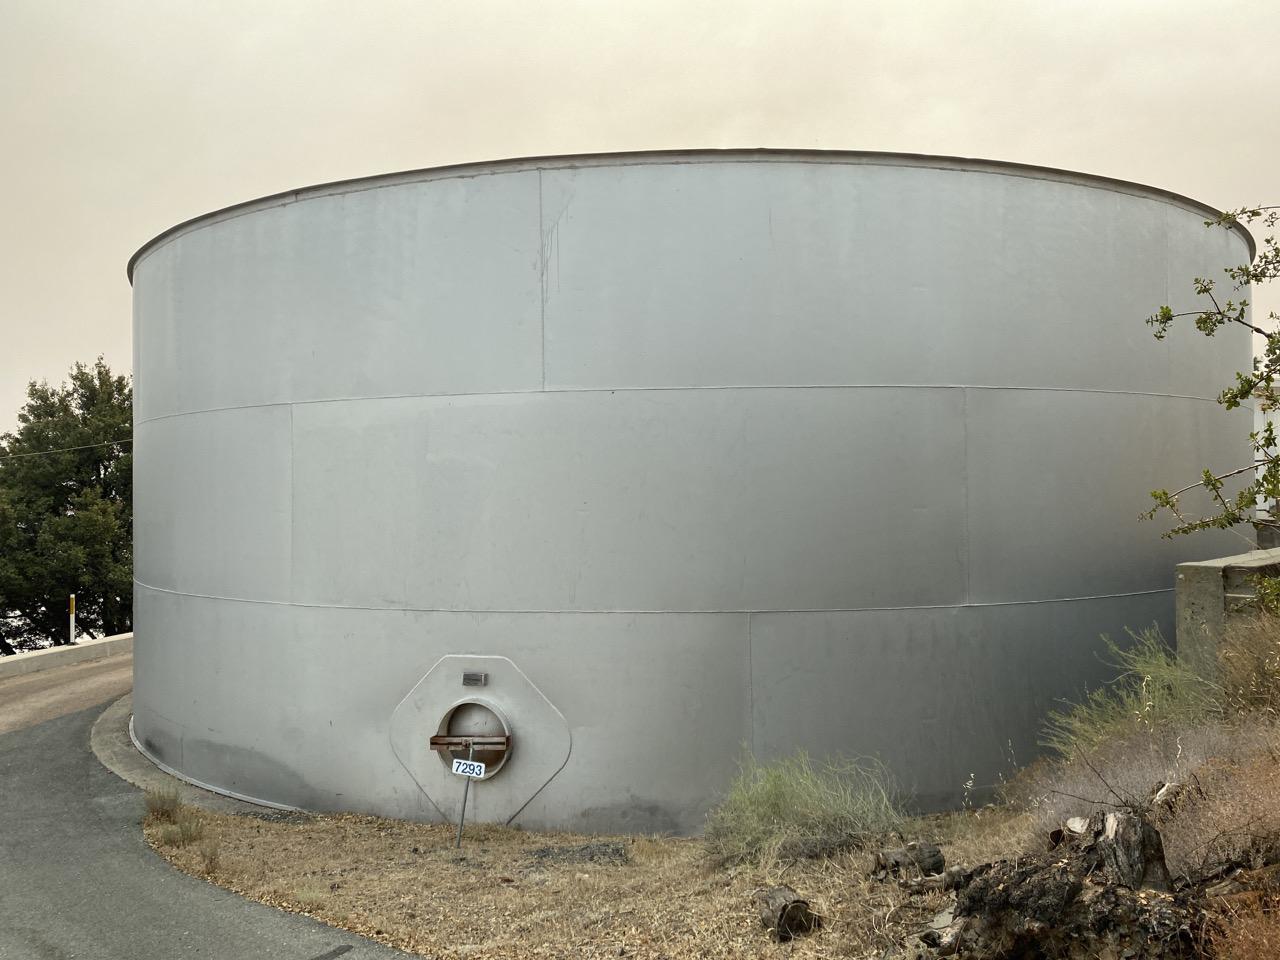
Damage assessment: no_damage